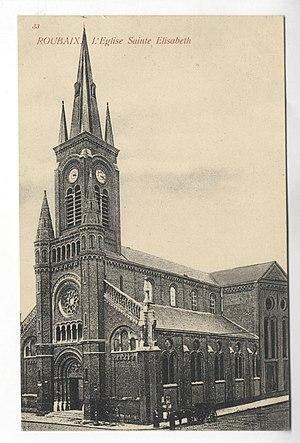
Carte postale ancienne de l'église Sainte-Élisabeth de Roubaix vers 1900.
L'église Sainte-Élisabeth est une église catholique située 115 rue de Lannoy à Roubaix, dans le département du Nord. Elle dépend du diocèse de Lille et de la paroisse de la Fraternité. Elle est dédiée à sainte Élisabeth de Hongrie, patronne d'Isabeau de Roubaix qui fut la fondatrice de l'hôpital Sainte-Élisabeth en 1488. Elle est inscrite à la liste de l'inventaire supplémentaire des monuments historiques dans sa totalité en 2014.